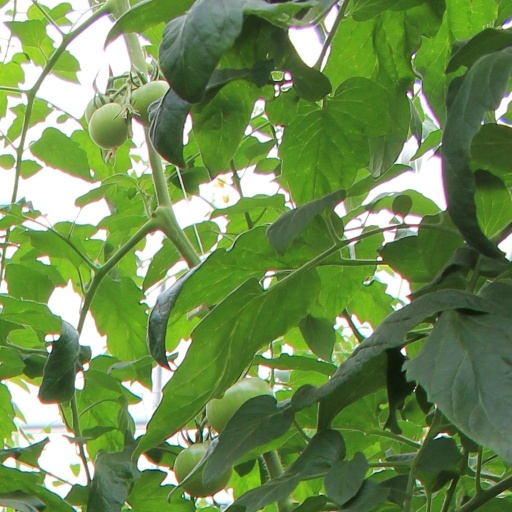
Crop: tomato